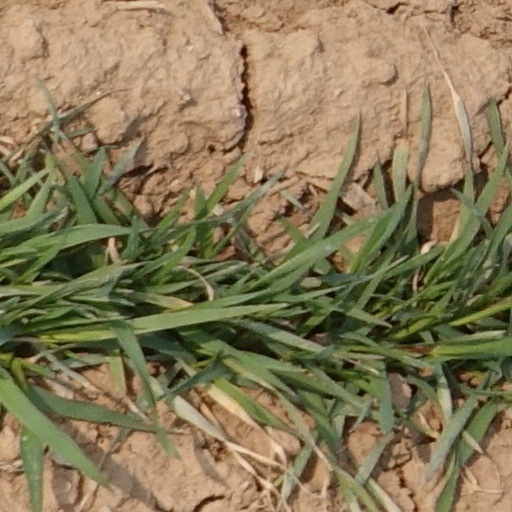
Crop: wheat